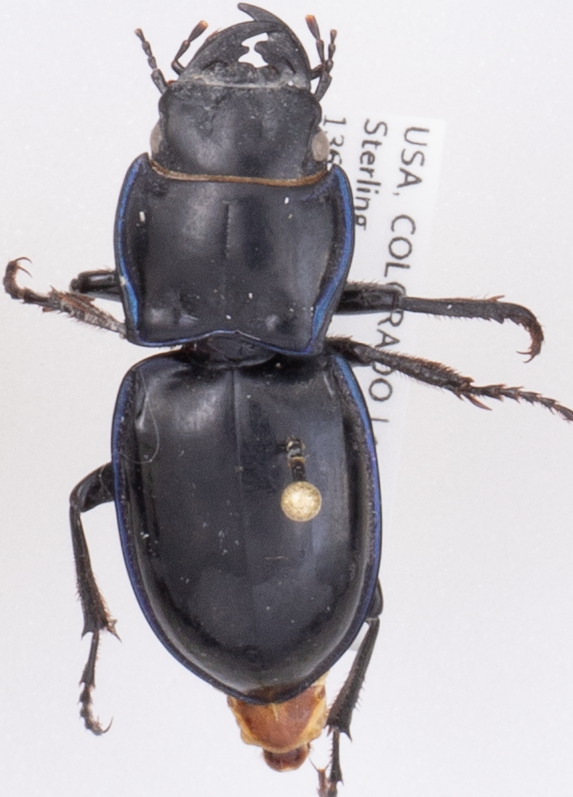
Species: Pasimachus elongatus
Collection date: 2019-07-10
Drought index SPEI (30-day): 1.13
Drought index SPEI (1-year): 1.13
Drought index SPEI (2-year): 0.71